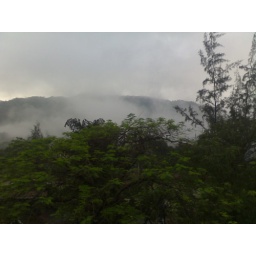
The mountains capped with mist, early in the morning - beautiful view from the bedroom of the Maharaja Suite!